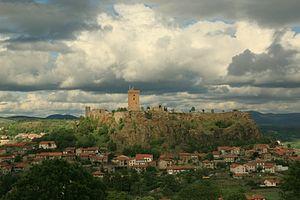
Polignac est une commune française, située dans le département de la Haute-Loire et la région Auvergne.
Polignac est une commune française située dans le département de la Haute-Loire en région Auvergne-Rhône-Alpes.